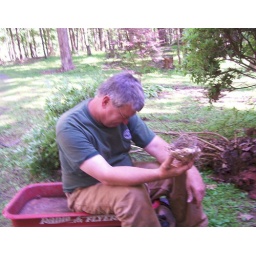
He is sitting in his little red wagon.